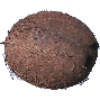
Label: cocos